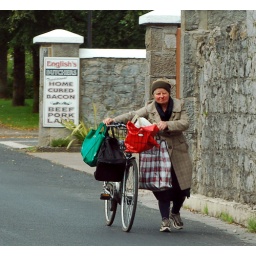
Seen in Emly co Tipperary , she sure was loaded , I took this thro the van window while moving ,